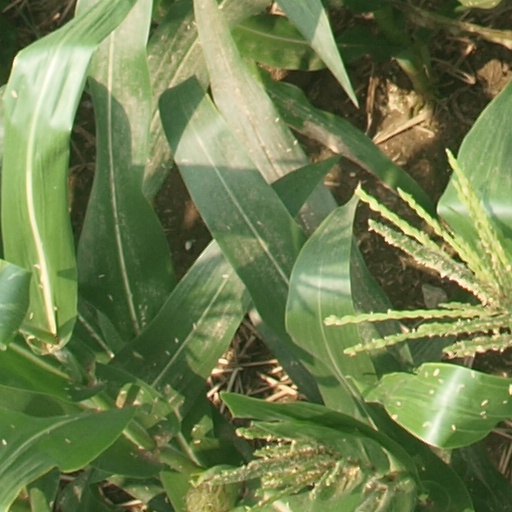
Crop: maize; corn